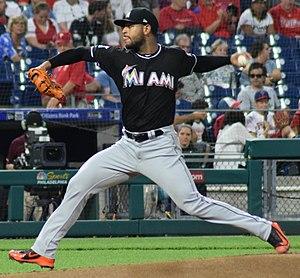
Jarlin Emmanuel García est un lanceur gaucher des Marlins de Miami de la Ligue majeure de baseball.